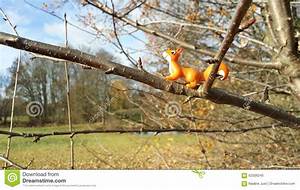
Label: scoiattolo